XHUAEM-FM

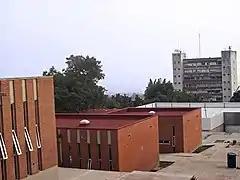

XHUAEM-FM received its permit in February 2000 and signed on July 14 of that year. The additional permits were received later in 2000; XHCUM-FM Cuautla launched on August 14, 2003, and XHJJM-FM in Jojutla took to the air on January 24, 2005.